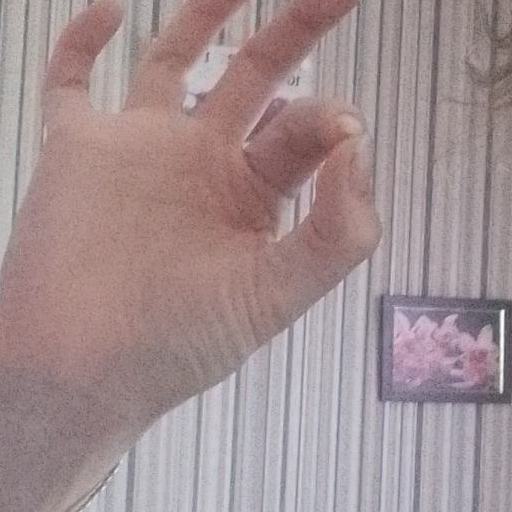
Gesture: ok